Vertical forward grip

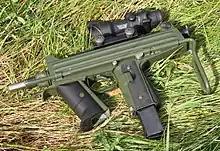
CBJ-MS with stubby grip

A shorter version is referred to as a "stubby grip" and is primarily intended to keep the shooter's hand from moving forward of the muzzle.